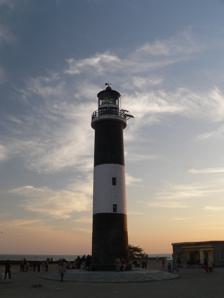
Building: Pirotan
Country: India
Year built: 1898
Lighthouse Pirotan Lighthouse Location Pirotan , Jamnagar district , Gujarat , India Coordinates 22°36′16″N 69°57′08″E / 22.60431°N 69.95222°E / 22.60431; 69.95222 Tower Constructed 1898 (first), 1958 (current) Construction stone Height 18 m (59 ft) Shape cylindrical tower with balcony and lantern Markings black (tower), white (stripe), red (dome) Racon K Light First lit 1958 Focal height 26 m (85 ft) Range 24 nmi (44 km; 28 mi) Characteristic Fl W 20s Pirotan Island (also known as Pirotan) is an island in the Marine National Park , Arabian Sea . It is located 12 nautical miles (22 km) off the coast (Bedi Port), Jamnagar District of Gujarat state, India . It consists of mangroves and low-tide beaches, and has an area of 3 square kilometres. Rozi island is located about 10 kilometres to the southeast. Of the 42 islands in the park, Pirotan Island is the most popular. It is one of the two islands where visitors are normally permitted. Visitation is strictly limited; permission is required from the Forest Department, Customs Department and the Ports. The mangroves consist mainly of species of Rhizophora , Avicennia and Ceriops . History The island derived its name from Pirotan Patan, the ancient city probably at the place of Bedi Bandar. In 1867 a flagpole was placed at the Island's northern tip to aid in navigation. In 1898 it was replaced with a 21-metre masonry lighthouse, which in turn was replaced in 1955–57 with a 24-metre-high (79 ft) lighthouse tower. In 1996, the lighthouse power was converted from diesel generator to solar power. The diesel generators  exist for backup  generation. The island along surrounding coral reefs covering an area of 3 square kilometres was notified as part of Marine National Park in 1982. Population The only people there on the island are the forest guard, the lighthouse people and the Mujhavar (Server) at the Holy Saint Khwaja Khizer R.A. shrine (Durgah). The sacred shrine of Khwaja Khijer Rahmatullahialaih is located on the island. Most visitors come in the morning with the high tide and leave by evening. Weekends in winters may bring more than 200–300 visitors. Visiting Pirotan The island being protected marine park, several permissions are required for visiting.  For Indian Nationals, permission from local Forest Department, Customs Department & Ports Department.  Foreign nationals additionally require permission from the police office. There is no routine ferry service to the island.  One has to hire boats from the port. These boats take about 1.5 hours to reach the island. Since the beach is very shallow, the boats can only reach the island during high tide and leave the island during high tide. Fauna Marine Marine life-forms found include: Various types of Crabs Neptune Wolf King crab Hermit crabs Ghost crabs Sea Scorpions Wiper- Isosceles Sea snakes Sea slugs Sea Horse Squid Sea Anemone Octopus Sea Worms sabella Mud Skipper Sea Bonellia Coaster Cather Sea Urchin Plus there are Saw-scaled Vipers & Scorpions too Sea-birds Pelicans Sea Gull Harring Gull Blackheaded Gull Crab Plover Different types of waders Gallery View of part of Pirotan island from the top of lighthouse A beautiful fluorescent carpet anemone found on Pirotan Island Notes Islands portal